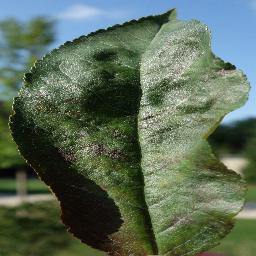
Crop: cherry
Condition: (including_sour)_powdery_mildew